Santiago de Compostela Cathedral

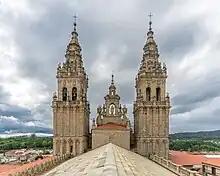
The bell tower (left) and carraca tower (right) as seen from the renovated stone rooftop. At the bottom, it is still possible to see the Romanesque arches of the original towers, and their previous top height.

The early towers in the main façade of the cathedral were Romanesque (current façade of the Obradoiro). They are called the Torre das Campás, which is situated on the side of the Epistle (right) and Torre da Carraca, to the side of the Gospel (left). The two have a height of between 75 and 80 metres.